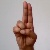
The image shows a hand gesture representing the letter 'U' in Indian Sign Language.